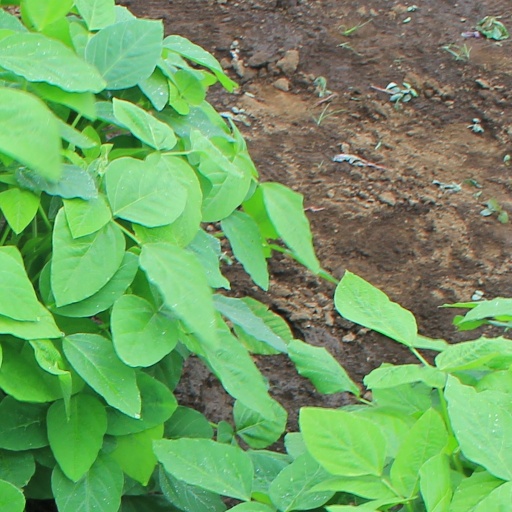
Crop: soybean